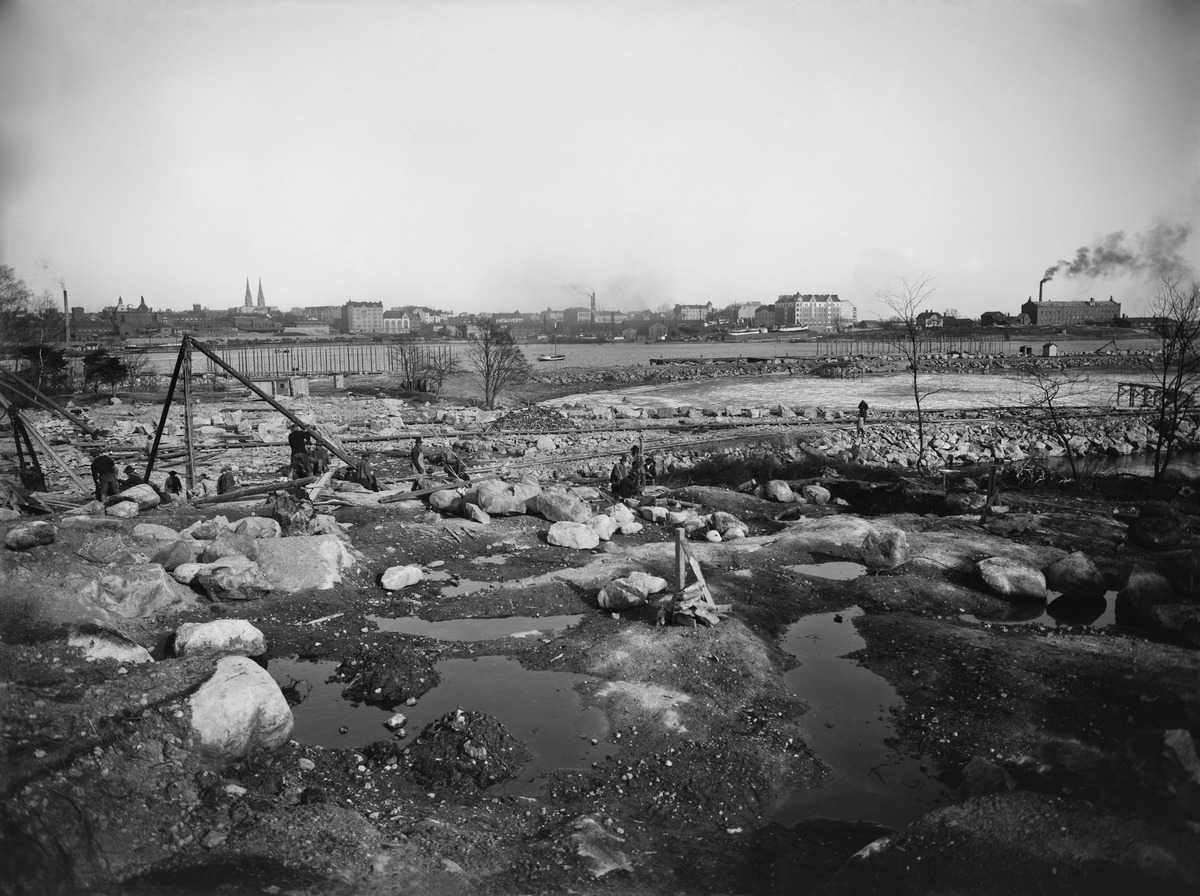
Satamanrakennustöitä Jätkäsaaressa
sisällön kuvaus: Satamanrakennustöitä Jätkäsaaressa.  Taustalla Hietalahti ja Munkkisaari. mustavalkoinen
Kuvaaja: Brander, Signe, valokuvaaja
Ajankohta: kuvausaika 1913
Paikka: Suomi, Uusimaa, Helsinki, Jätkäsaari Helsinki
Aiheet: saaret, kivenlouhinta, telakat, teollisuusrakennukset